Pottier P.80

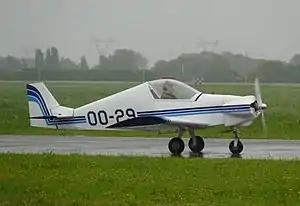

The Pottier P.80 is a single-seat, single-engine sport aircraft developed in France in the late 1970s and marketed for homebuilding. Ultimately based on the P.70 design, it features a redesigned wing and cockpit canopy. The P.80 is a low-wing cantilever monoplane of conventional design with an enclosed cockpit. Construction throughout is of metal. The prototype was constructed and unveiled at the 1977 Paris Air Show.